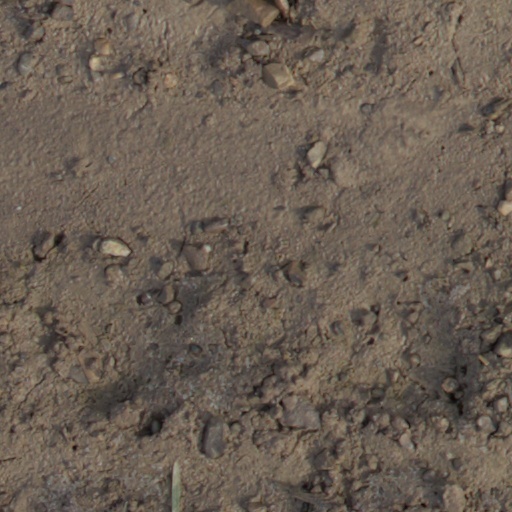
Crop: wheat